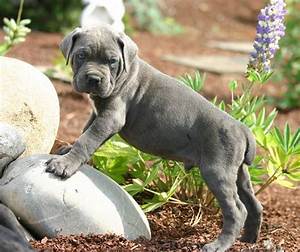
Label: dog